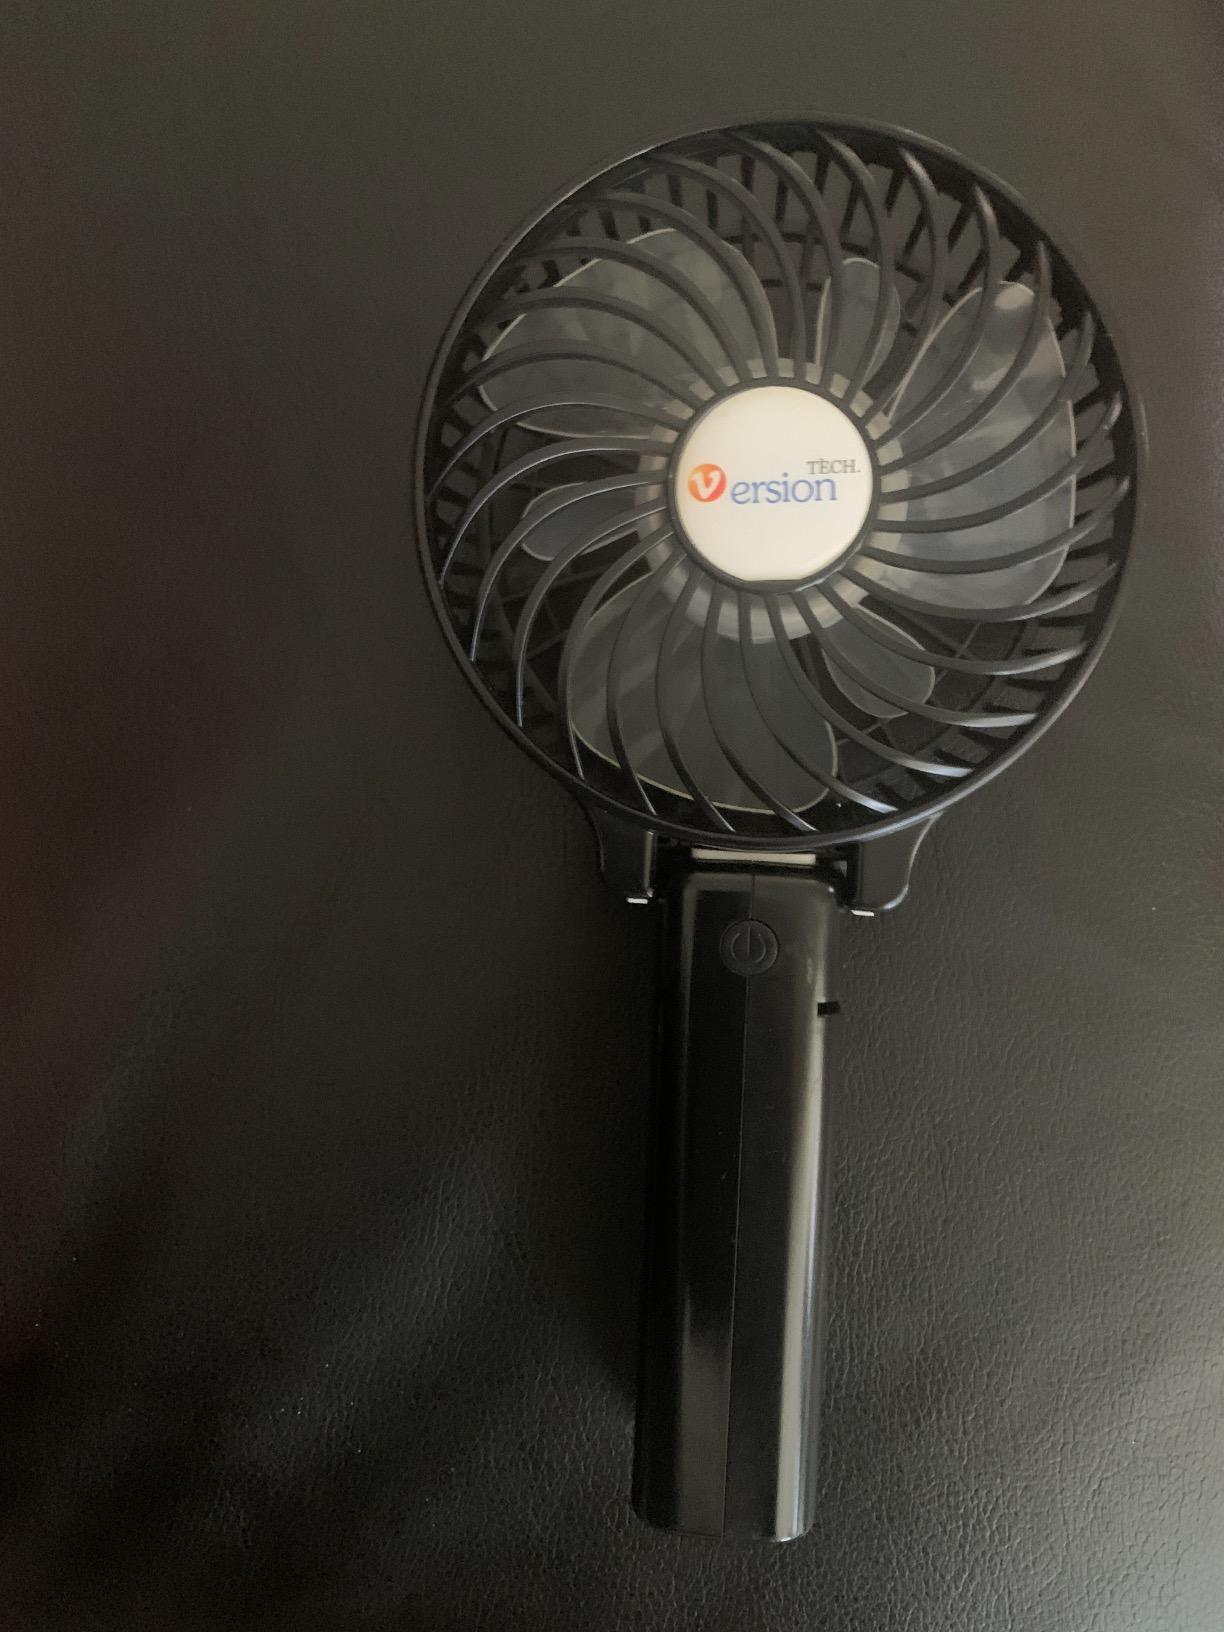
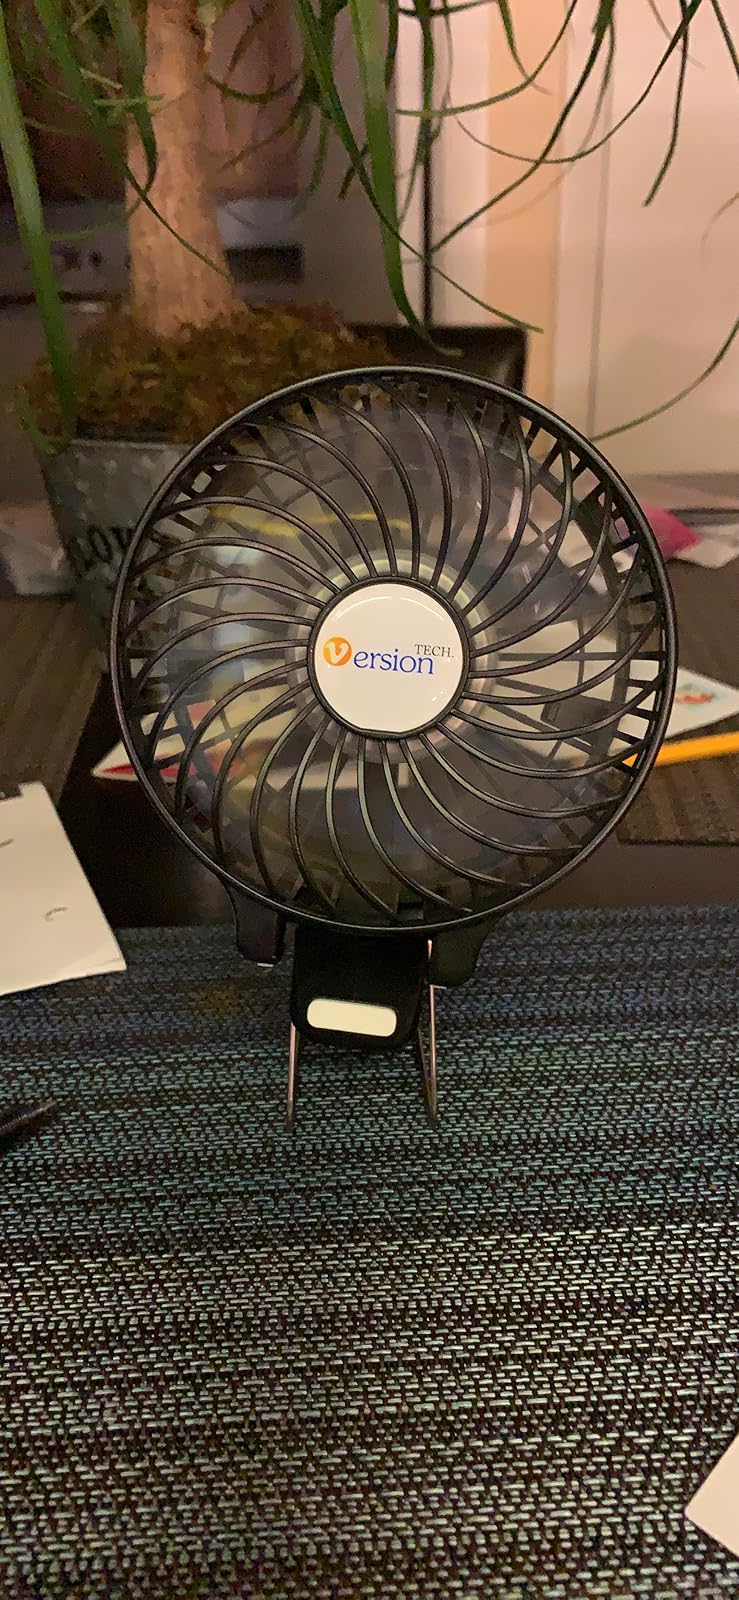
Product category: fan
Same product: yes